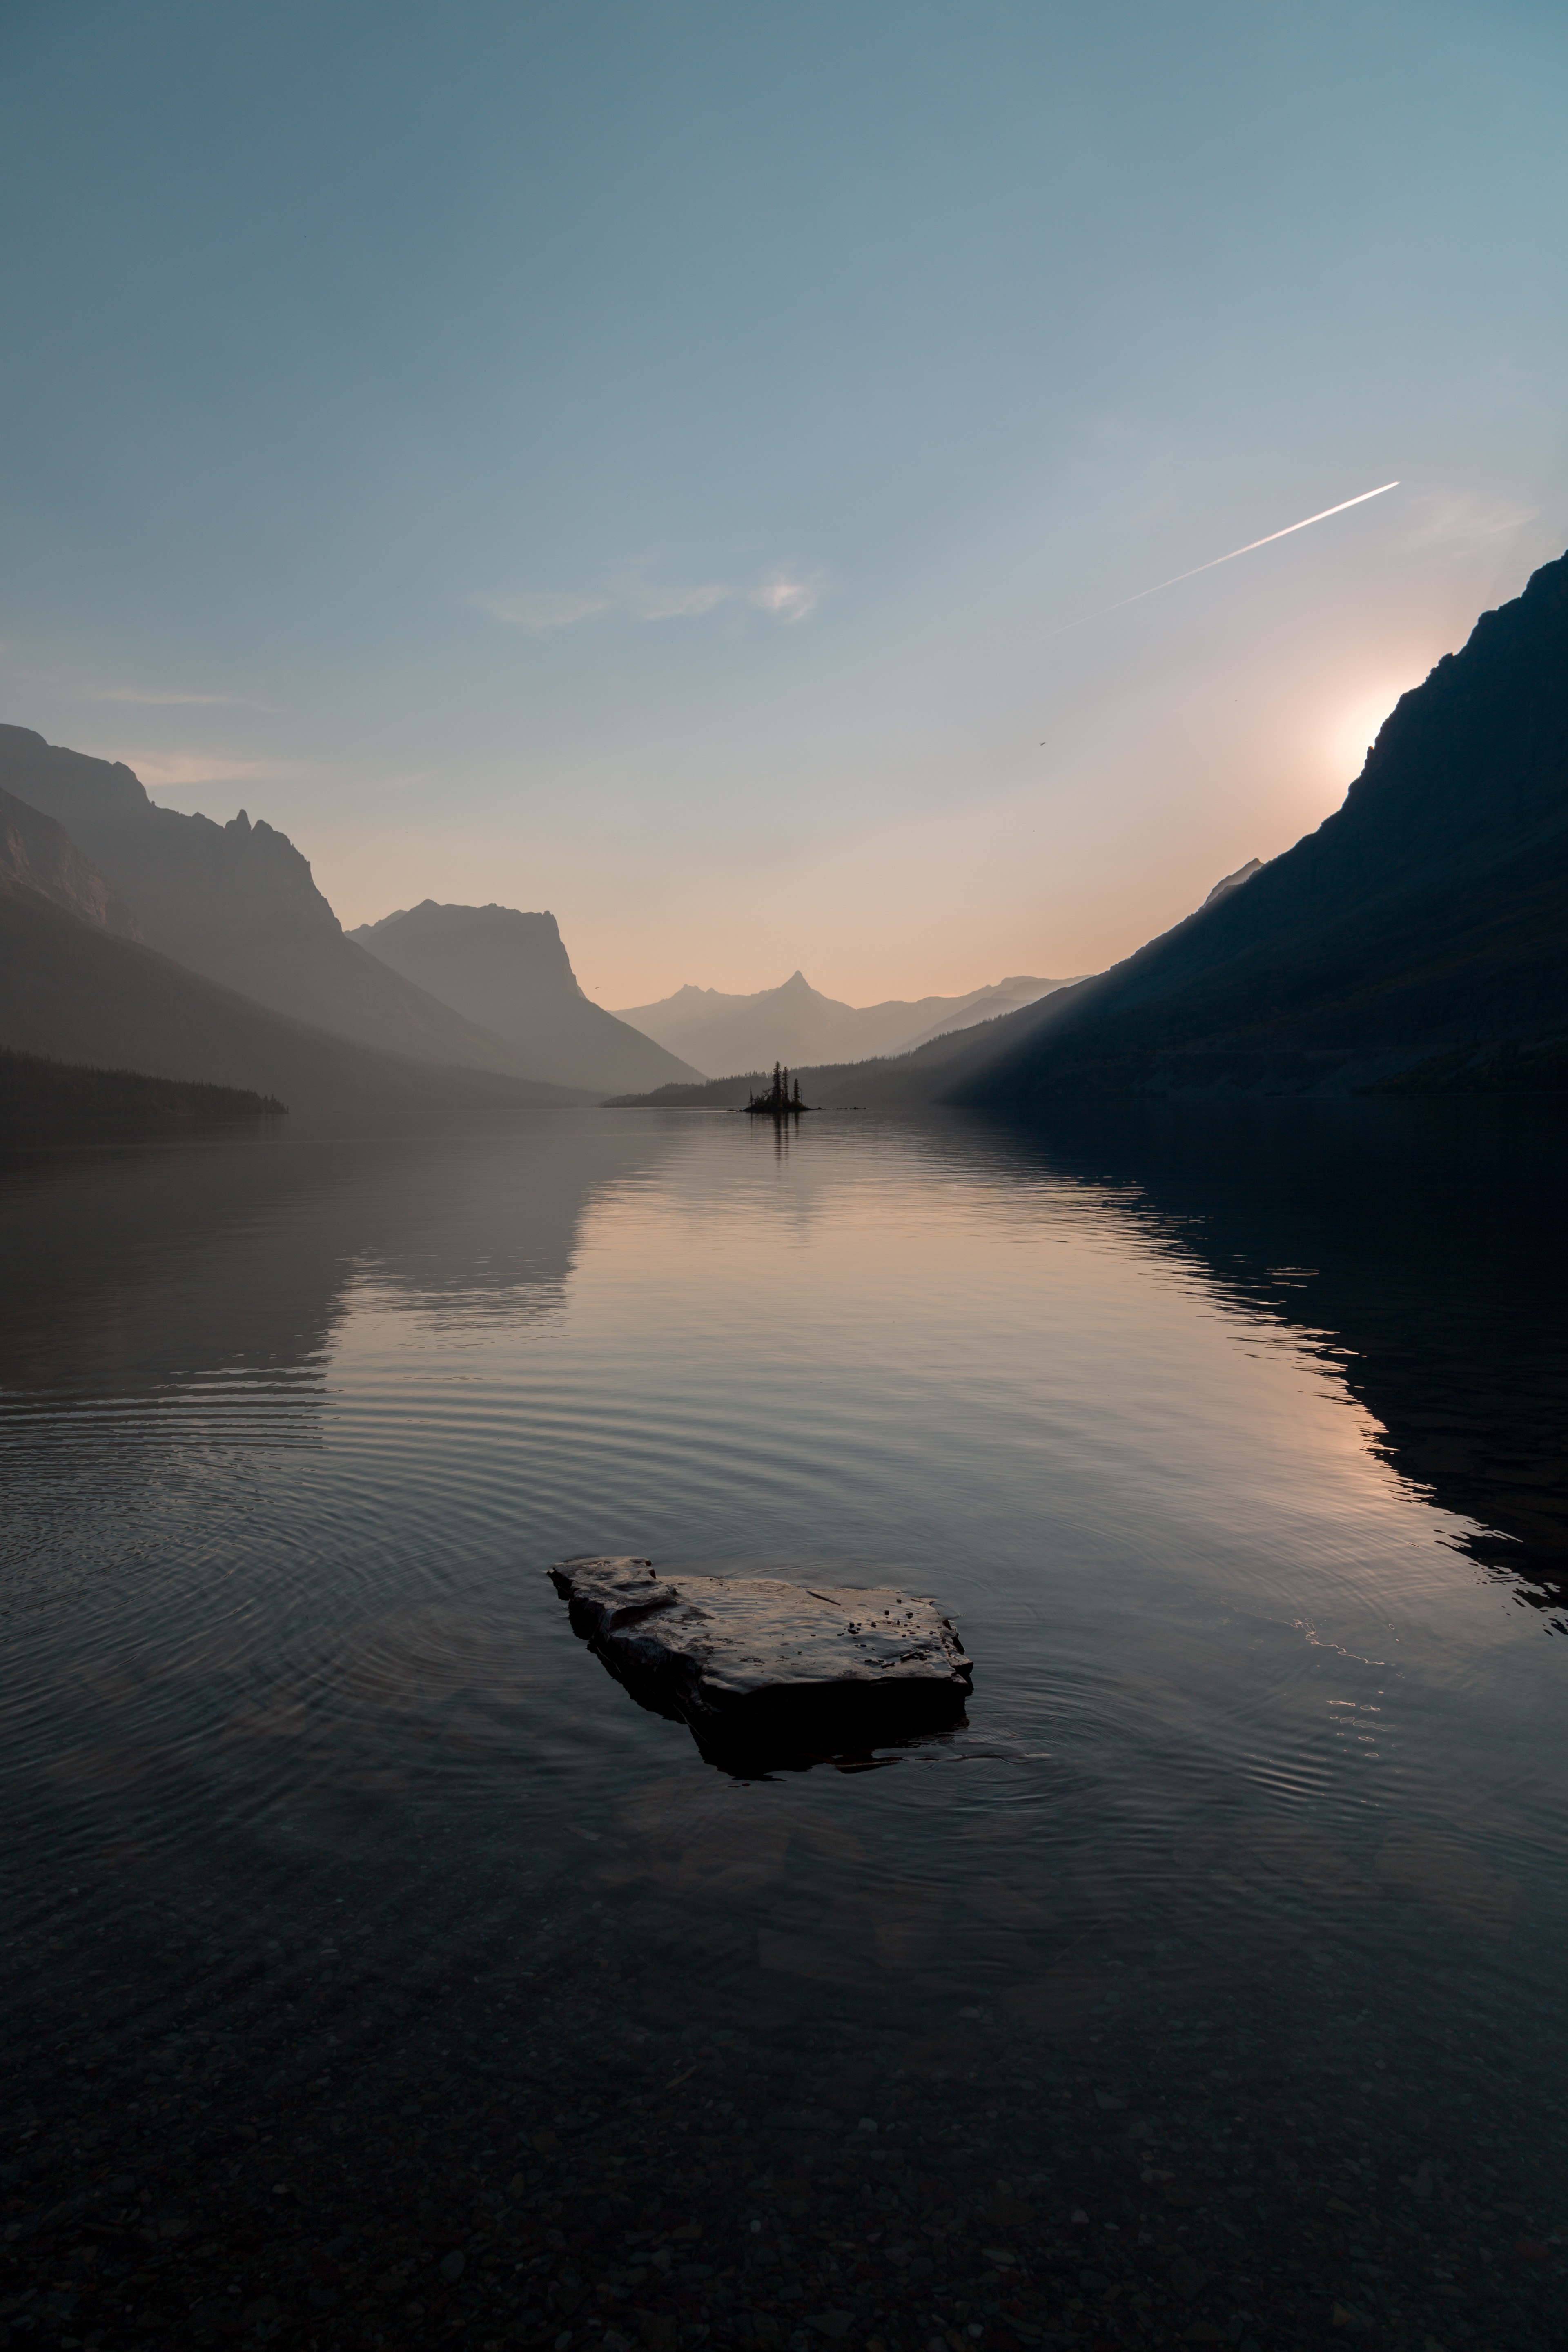
sea, coast, water, nature, horizon, mountain, cloud, sunrise, sunset, mist, sunlight, morning, lake, dawn, river, dusk, evening, reflection, vehicle, bay, fjord, reservoir, body of water, loch, atmospheric phenomenon